Shoaib Akhtar

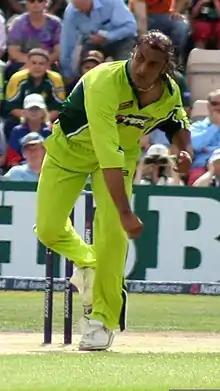
Shoaib Akhtar bowling in 2006

Considering his subsequent high profile in cricket, Akhtar's Test career started rather modestly. He was first picked to play on his home ground in Rawalpindi during the 2nd Test of the West Indies 1997/98 tour of Pakistan. He was subsequently included in the tour of South Africa during the winter of 1998, where he played in all three Tests. He was notably the spearhead of a depleted Pakistani bowling attack in the Peshawar Test against the visiting Australians later in 1998, where Mark Taylor scored his famous unbeaten 334 in Australia's first innings. Subsequently, after 8 Tests and 16 innings, Akhtar had accumulated only 18 wickets.